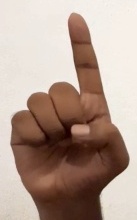
ASL sign: D